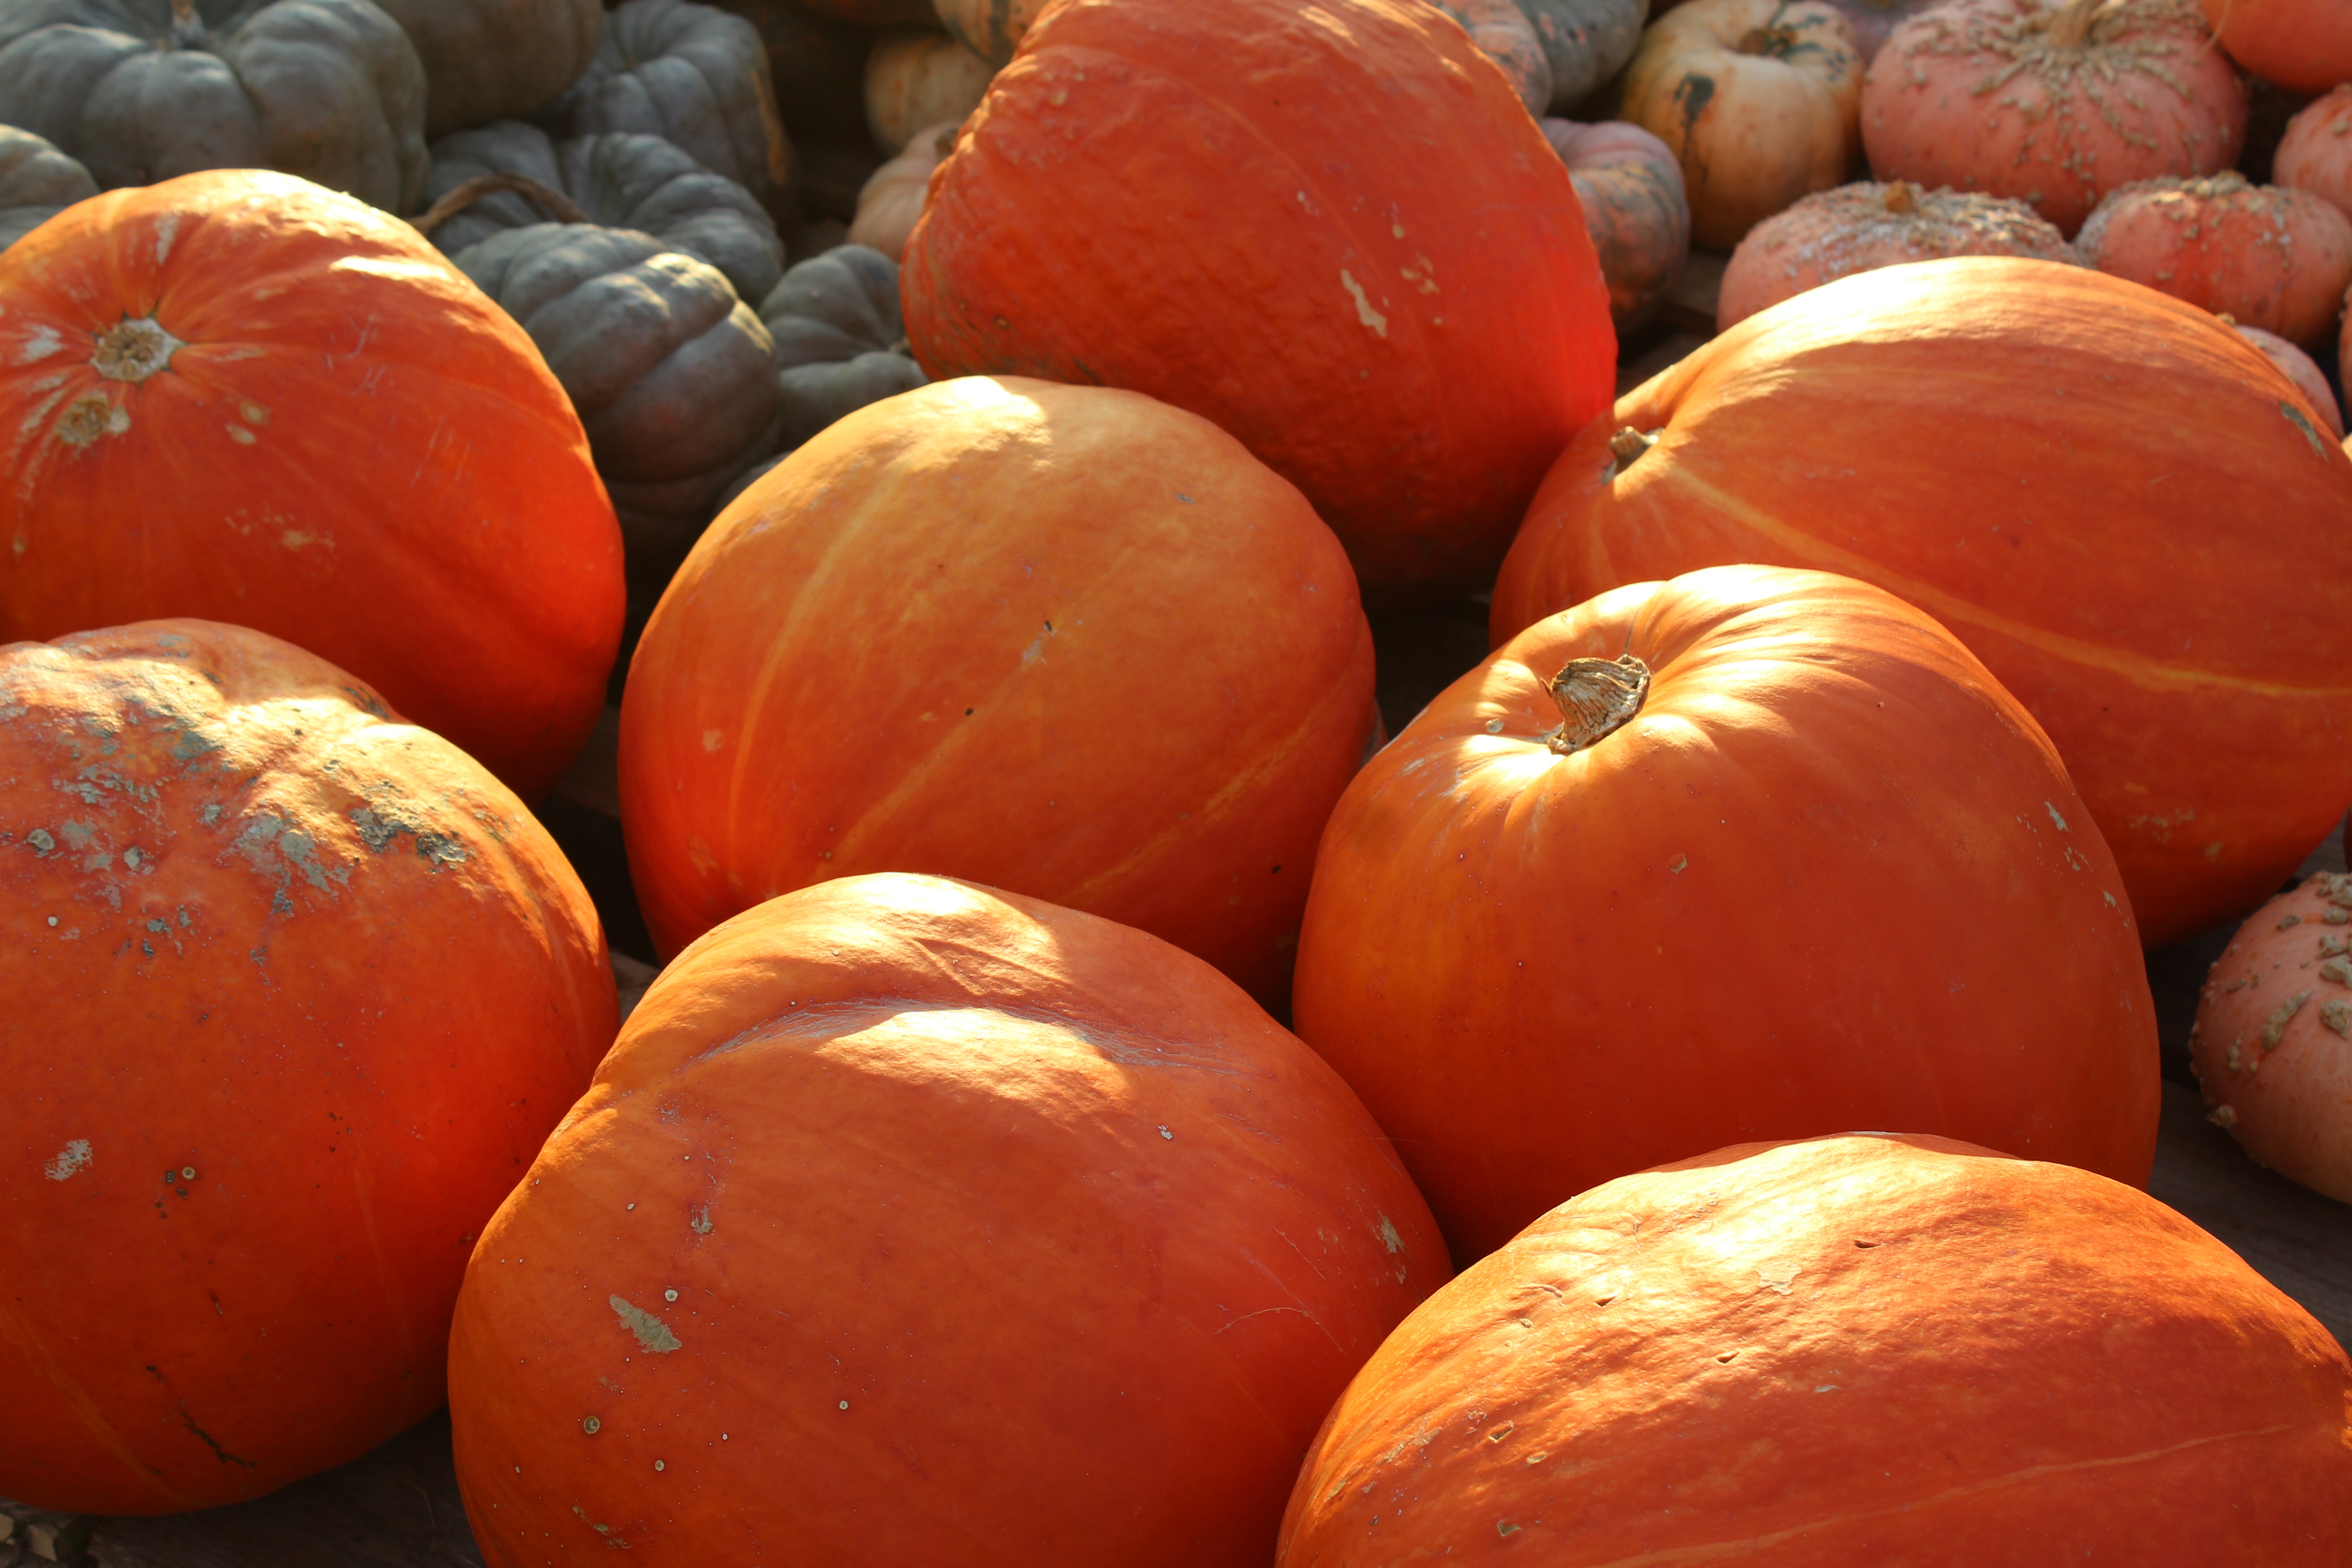
plant, food, produce, vegetable, autumn, pumpkin, calabaza, flowering plant, winter squash